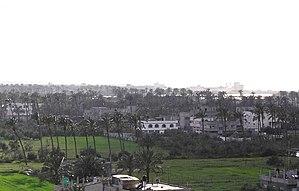
Deir el-Balah est une ville située dans la bande de Gaza. Elle est située à mi-distance de la ville de Gaza et de Rafah. Elle est le chef-lieu du gouvernorat de Deir Al-Balah. Les camps palestiniens de Deir el-Balah et de Maghazi, sont situés près de la ville.